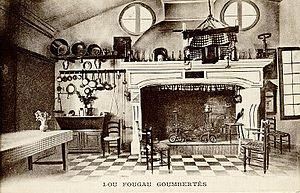
Lou fougau goumbertes Musée du terroir Marseillais à Château Gombert
Le pétrin provençal, dont les premières références remontent au XIVᵉ siècle, est un meuble utilitaire qui servit pendant longtemps à pétrir la pâte à pain. Moins décoré que la panetière provençale dont il reste le compagnon obligé dans toute maison meublée à la provençale, ses plus beaux exemplaires ont été fabriqués à Arles et à Fourques.